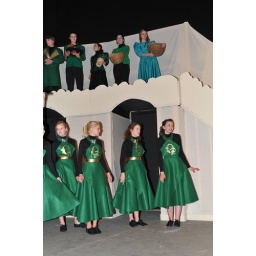
Tressa is Oz girl in blue dress